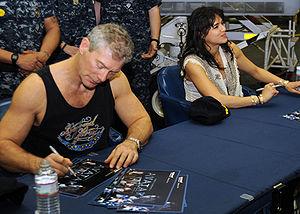
Avatar est un film de science-fiction américain réalisé par James Cameron, sorti en 2009. Il s'agit du premier film de la franchise cinématographique Avatar.